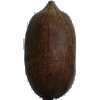
Label: Nut Pecan 1